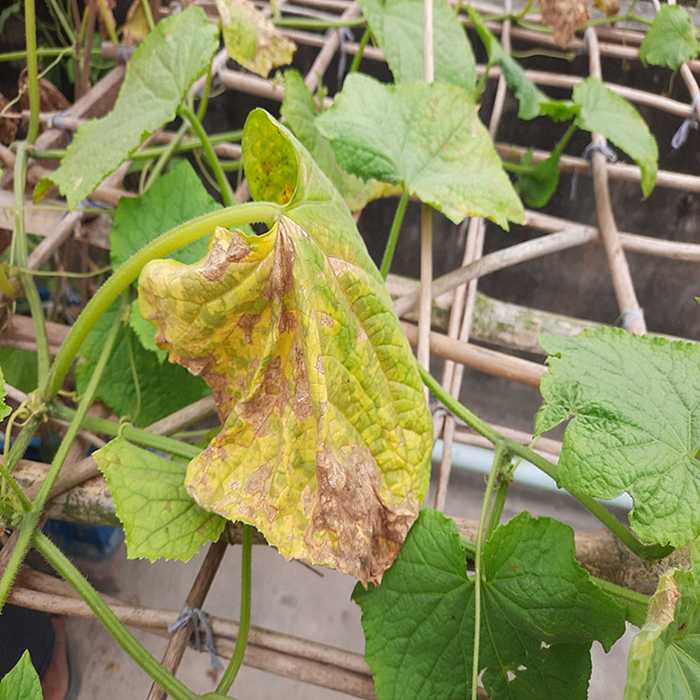
Plant: Cucumber
Label: Anthracnose lesions